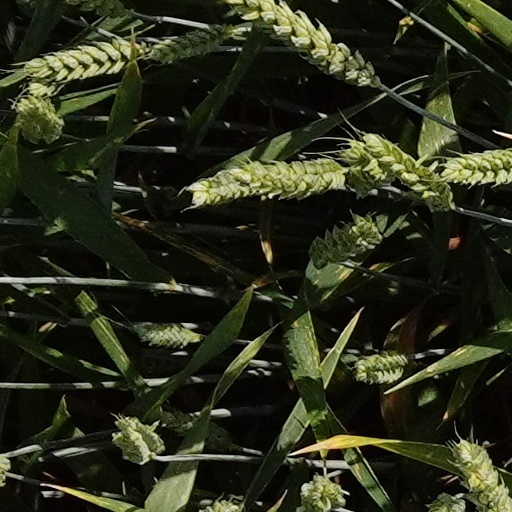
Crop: wheat